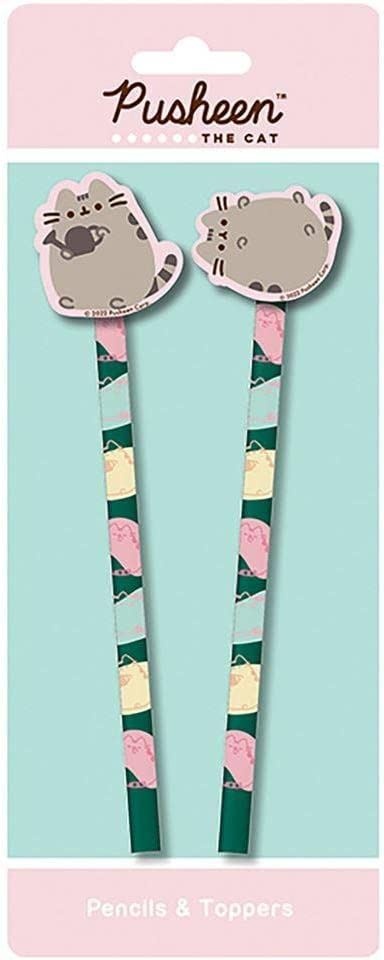
Pusheen | Pencils & Toppers| Botanical | Multi Coloured | 2 Pack
Brand: Toys & Gamers
Get twice the Pusheen with this twin pencil with toppers set, featuring Pusheen the cat, the beloved cartoon cat who has captured the heart of the internet! Take your little writing companion to school, university, work or just to jot down your shopping list - he's purrrrfect for you! Cool Pusheen topper design for each pencil Officially licensed Pusheen Merch' from Pyramid International Looks great with other Pusheen stationery EAN: 5051265739230 Brand: Pusheen Colour: Multi-coloured
Category: Office Supplies > Office Instruments > Writing & Drawing Instruments > Pens & Pencils > Pencils > Writing Pencils